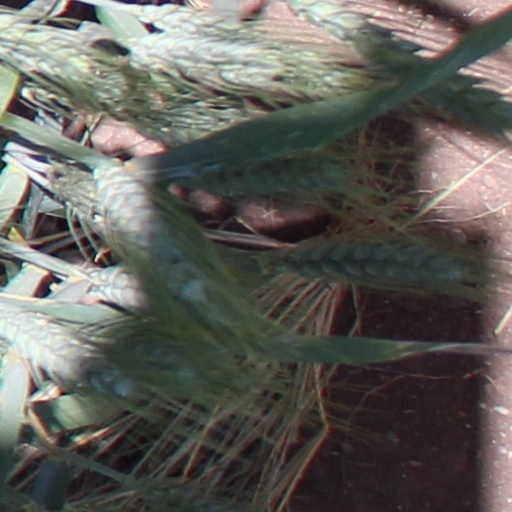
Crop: wheat